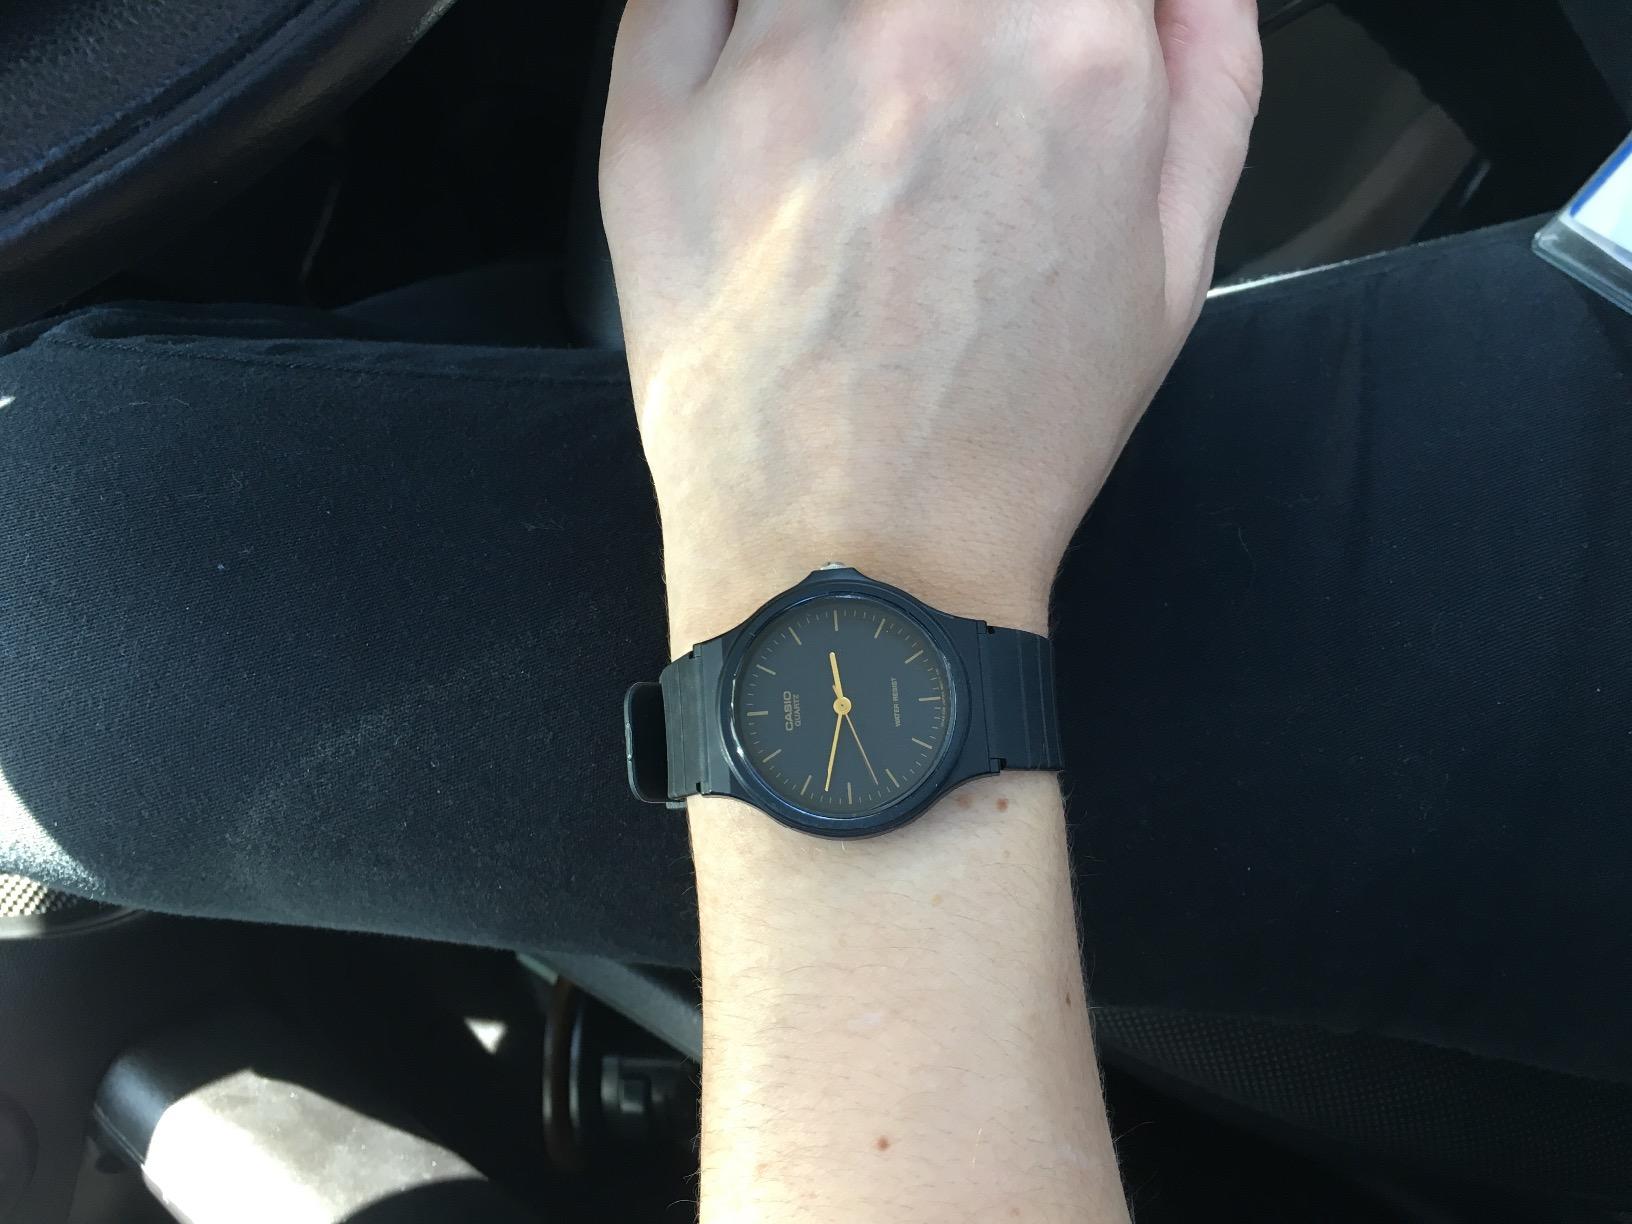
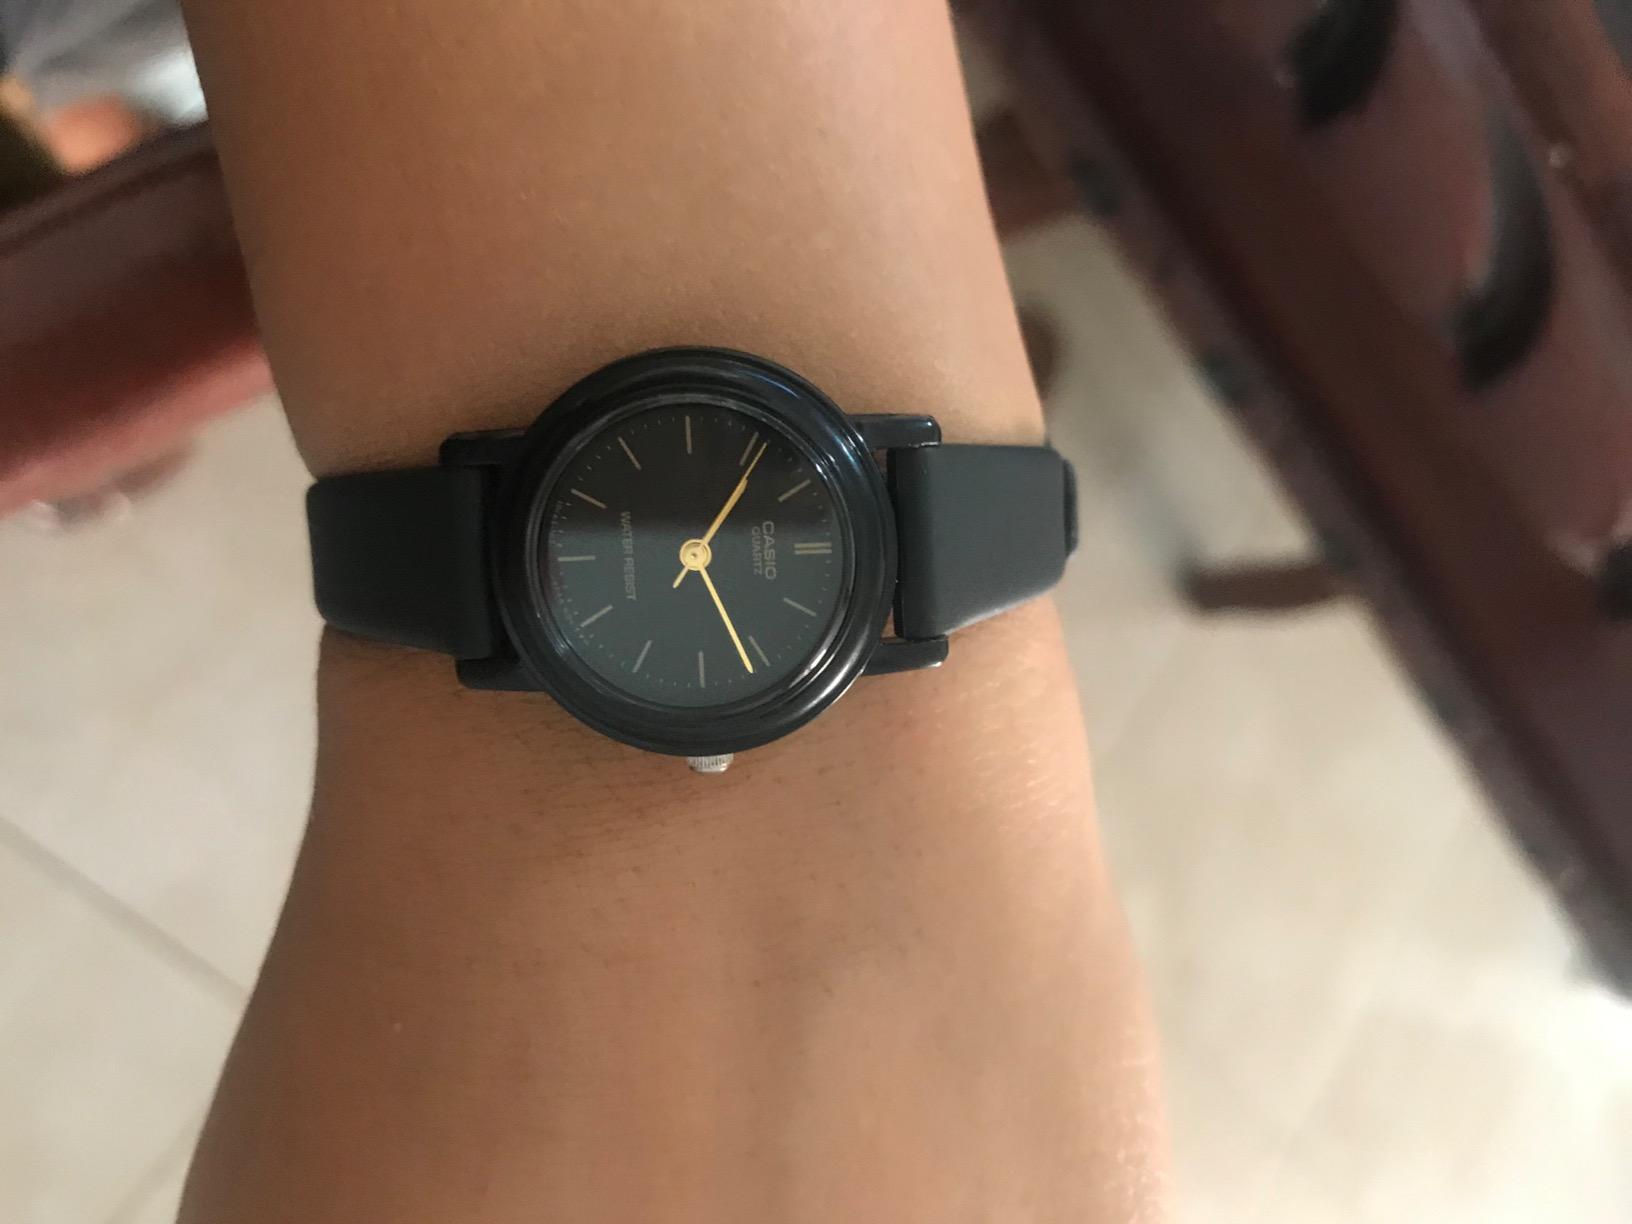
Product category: accessories_watch
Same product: no